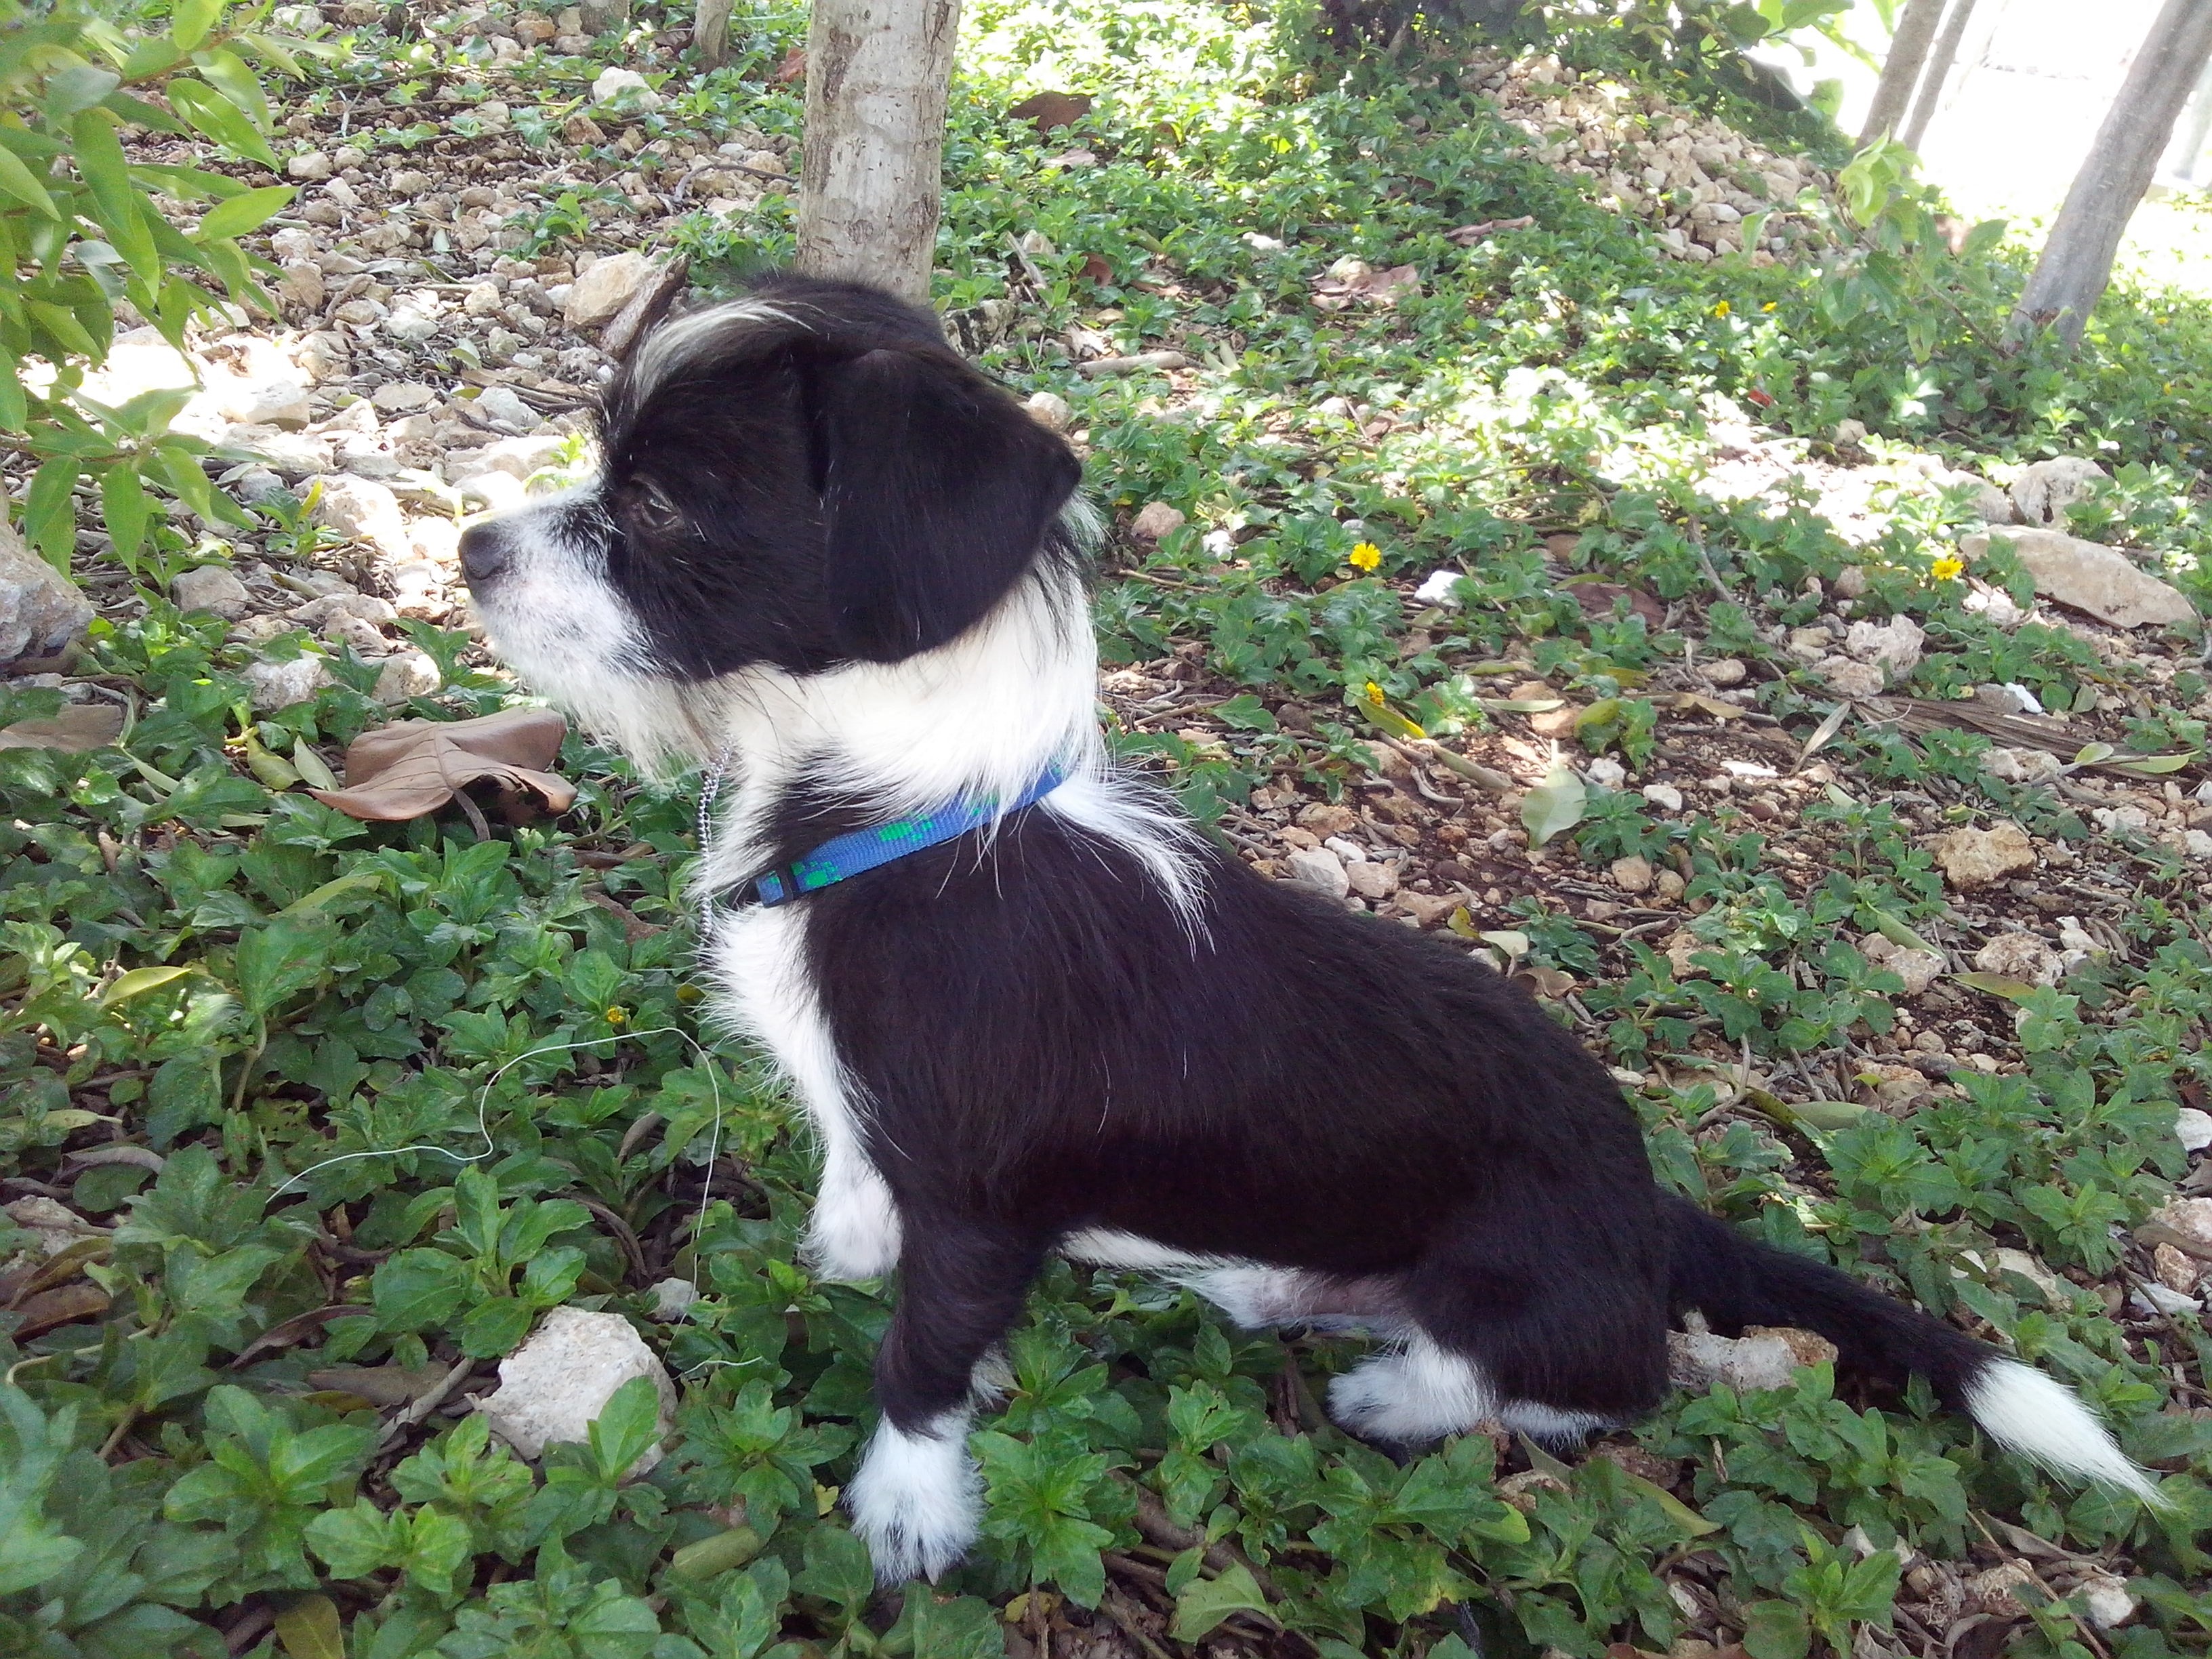
puppy, dog, mammal, friend, border collie, grace, happy, animals, vertebrate, schnauzer, miniature schnauzer, terrier, loyalty, dog like mammal, dog breed group